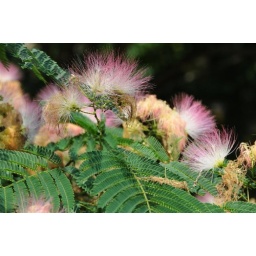
Soft Pink flowers cover these trees in early spring